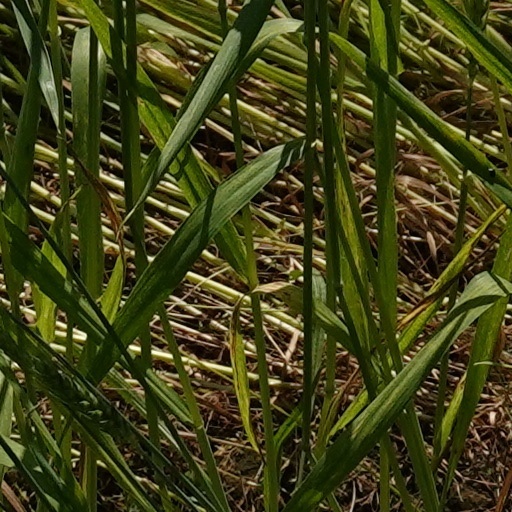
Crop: wheat